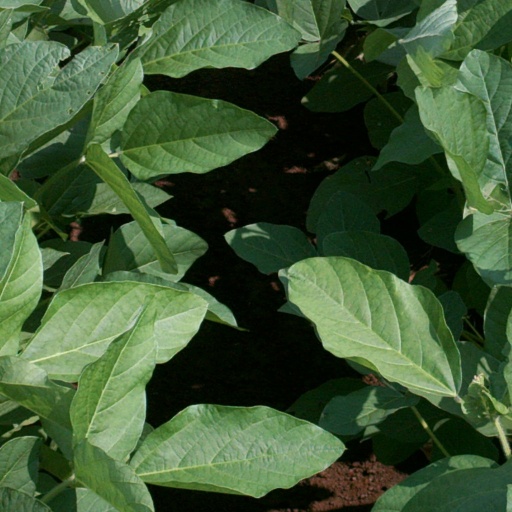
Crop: soybean